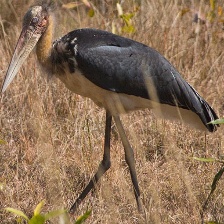
Species: LESSER ADJUTANT
Scientific name: LEPTOPTILOS JAVANICUS
ImageNet parent category: white_stork